Tora-san's Lullaby

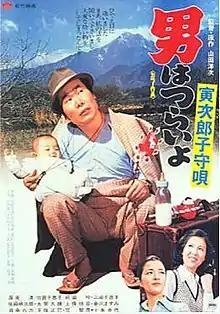
Theatrical poster

is a 1974 Japanese comedy film directed by Yoji Yamada. It stars Kiyoshi Atsumi as Torajirō Kuruma (Tora-san), and Yukiyo Toake as his love interest or "Madonna". "Tora-san's Lullaby" is the fourteenth entry in the popular, long-running "Otoko wa Tsurai yo" series. It marks the debut of actor Masami Shimojō in the role of Tora-san's Uncle Tatsuzō. The third actor in this role, Shimojō would play the character until the end of the series.